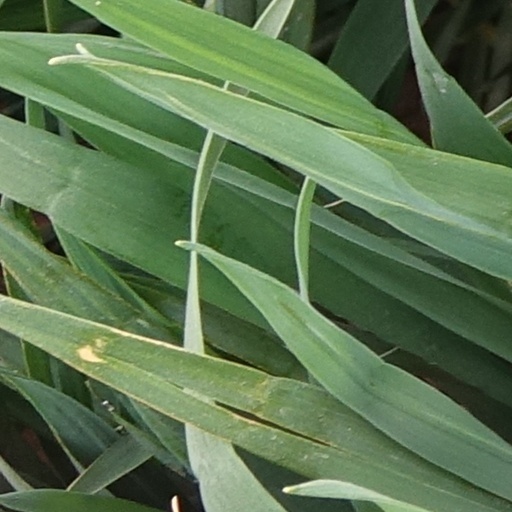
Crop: wheat